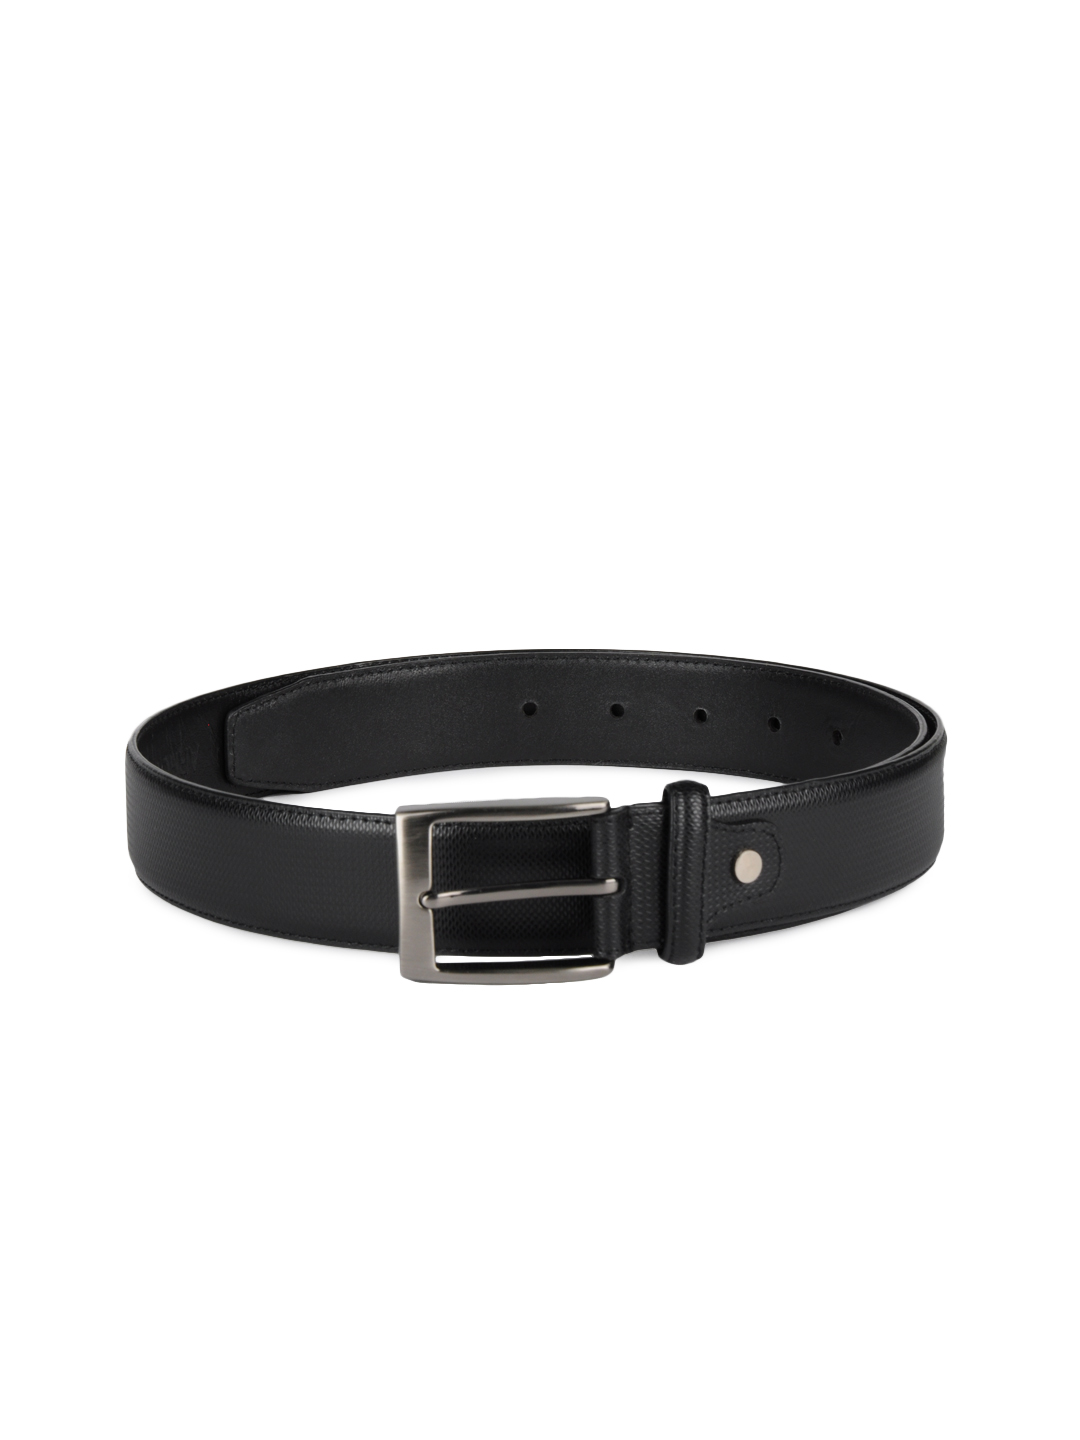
Arrow Men Black Belt
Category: Accessories / Belts / Belts
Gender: Men
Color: Black
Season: Summer 2012
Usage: Formal